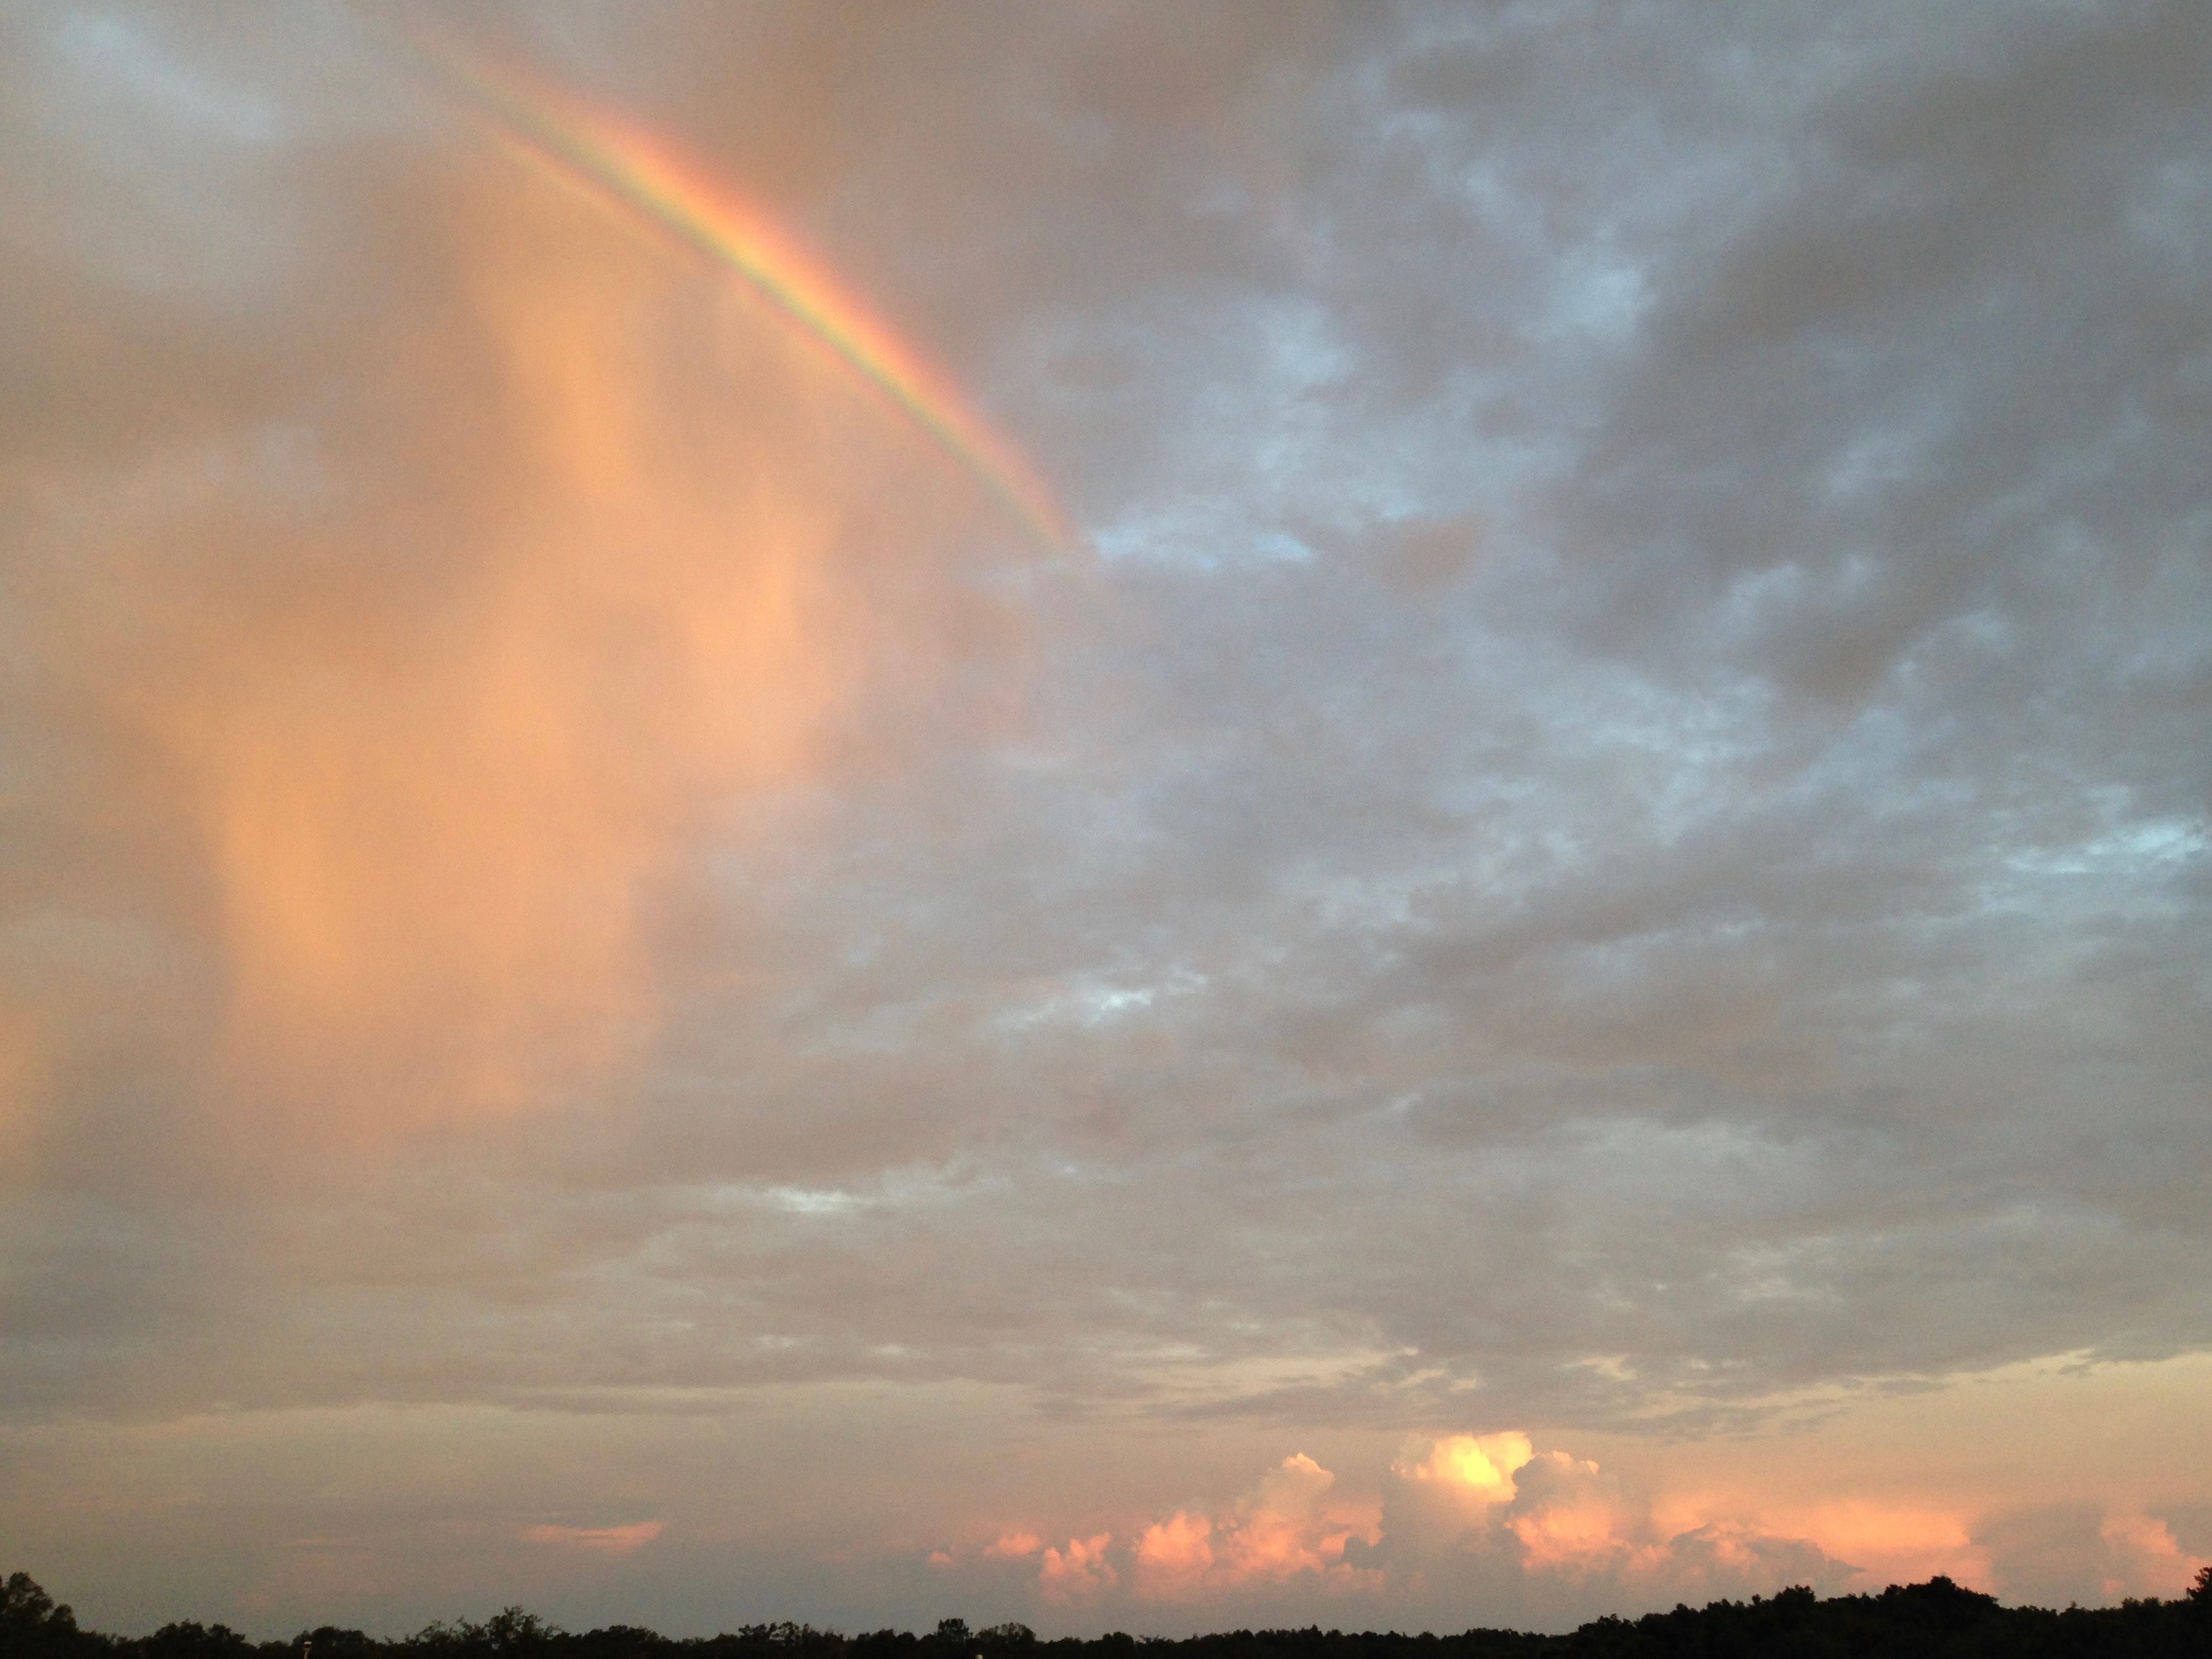
cloud, sun, sky, rainbow, atmosphere, daytime, meteorological phenomenon, dawn, afterglow, morning, horizon, evening, red sky at morning, sunlight, sunrise, dusk, sunset, cumulus, landscape, wind